Napoleonic looting of art

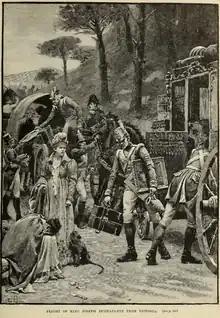
"Flight of King Joseph Bonaparte from Vittoria", 1865

From March 1799, after Florence was occupied by the French armies, Jean-Baptiste Wicar chose which paintings would be taken from the Palazzo Pitti and sent to Paris. In total, 63 paintings and 25 pieces of "pietre dure" were taken from Florence. In 1803, the "Venus de' Medici" was exported to France at the express order of Napoleon.